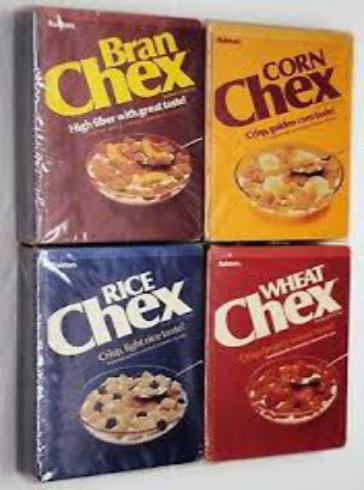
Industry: Food